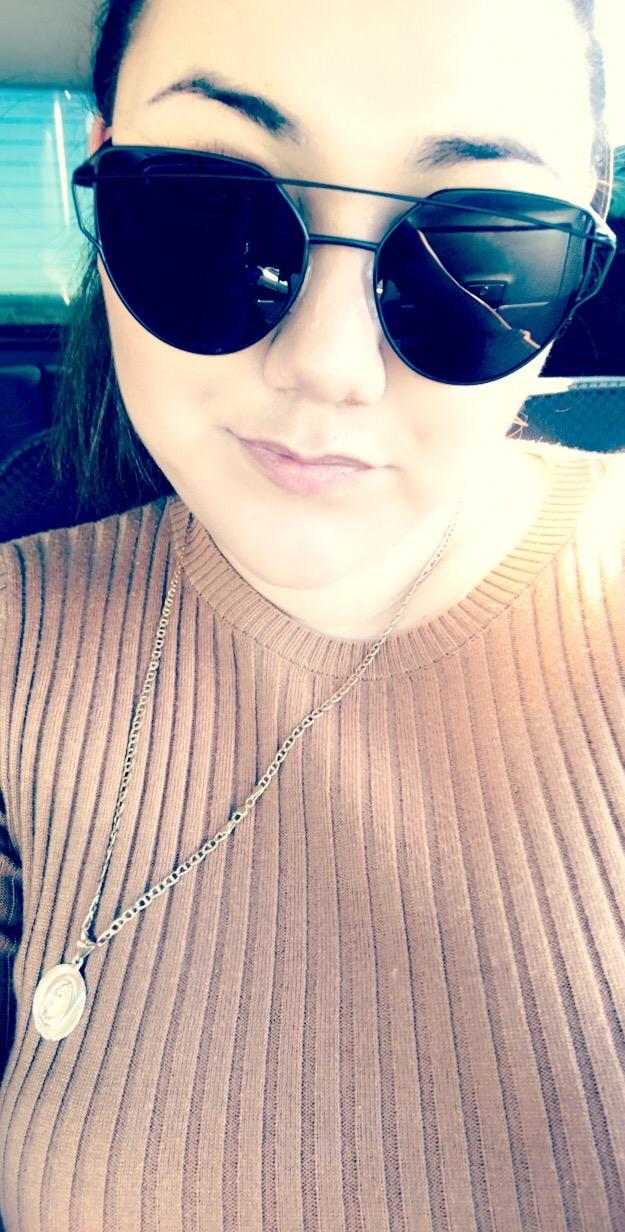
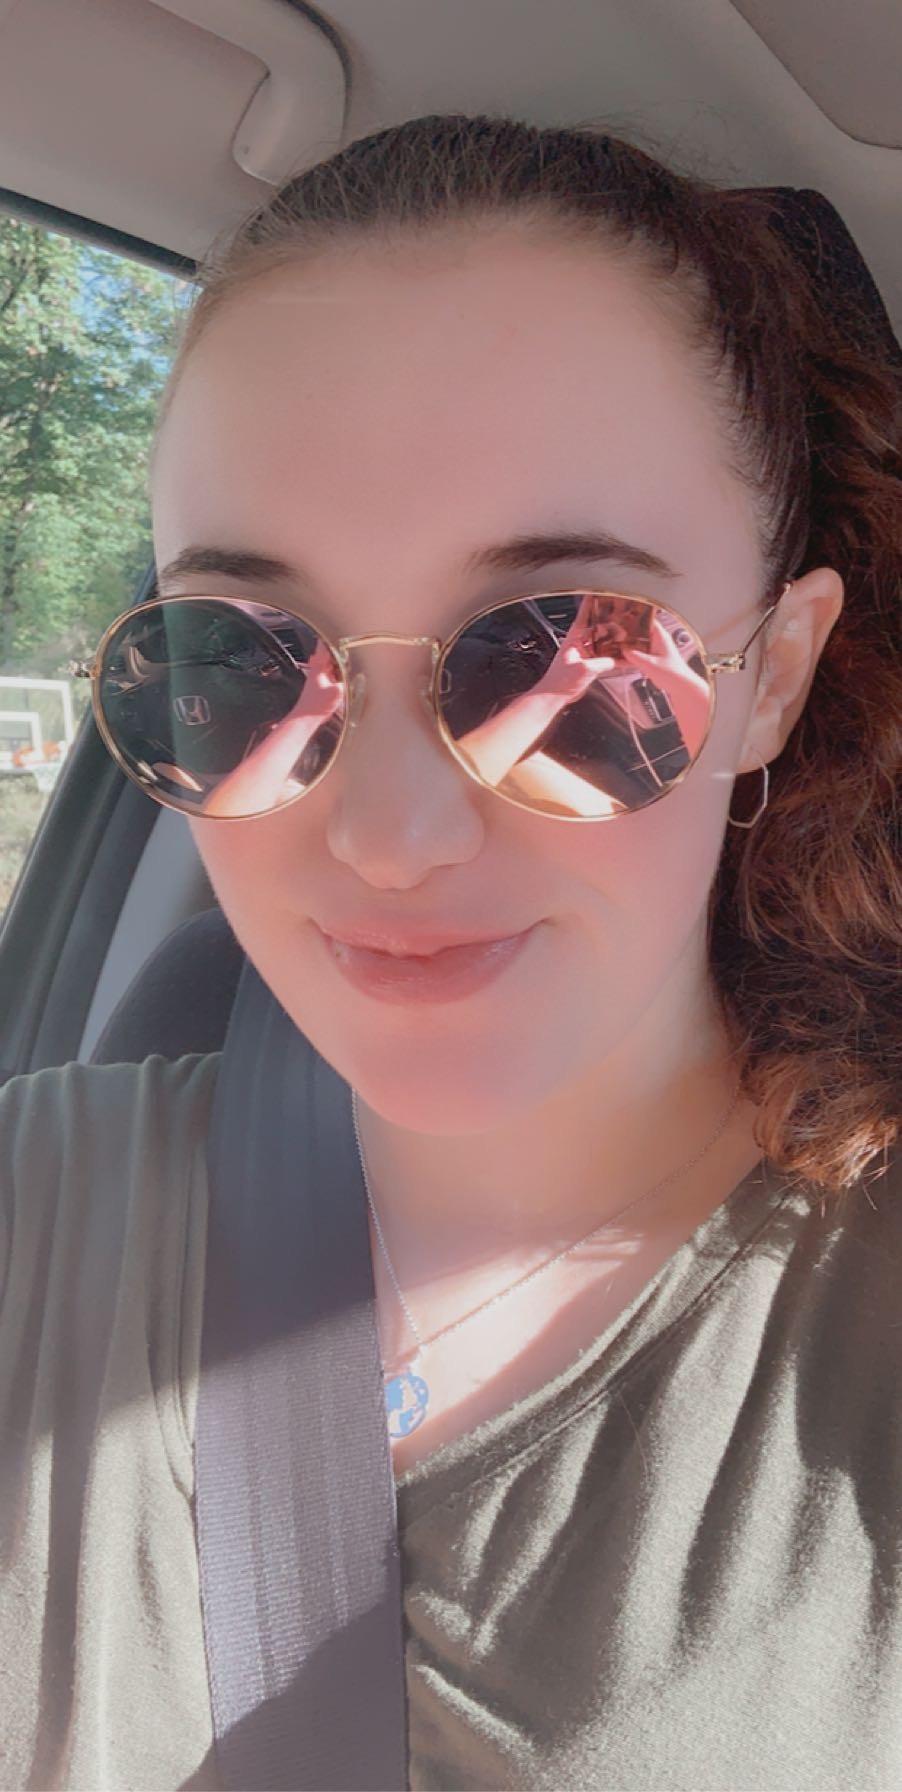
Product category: accessories_sunglasses
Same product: no